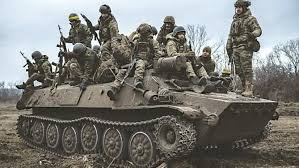
Label: Air Defense